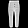
Label: Trouser